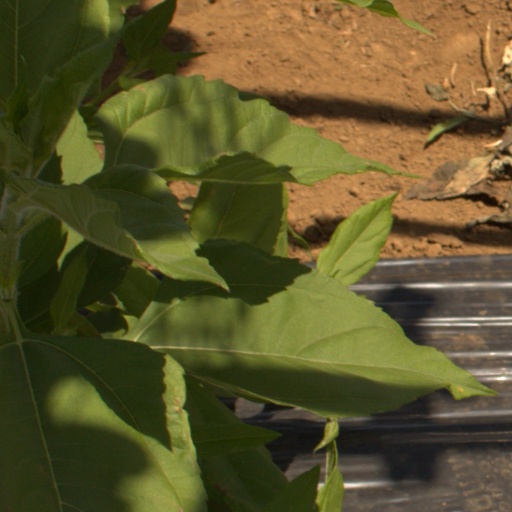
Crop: Jerusalem artichoke